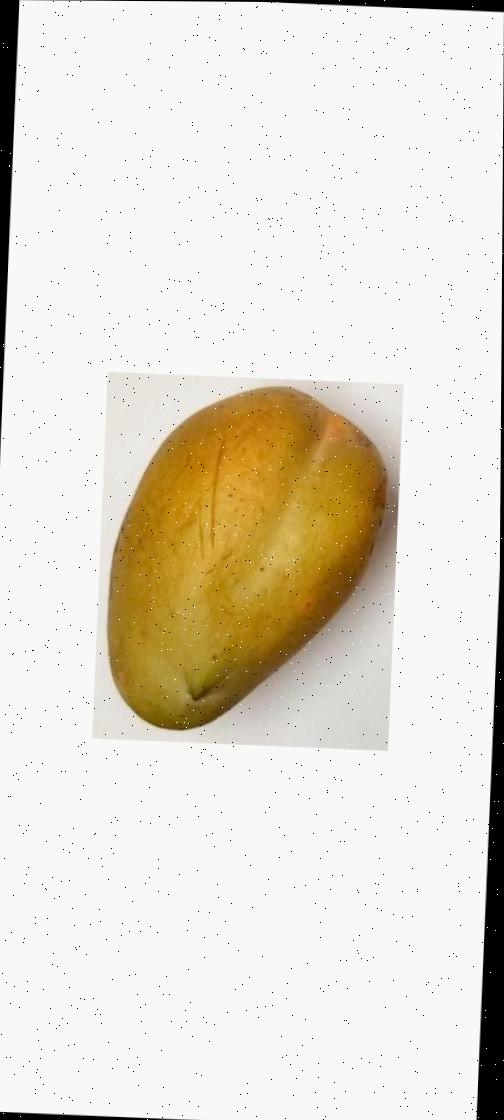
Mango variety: Bari-11